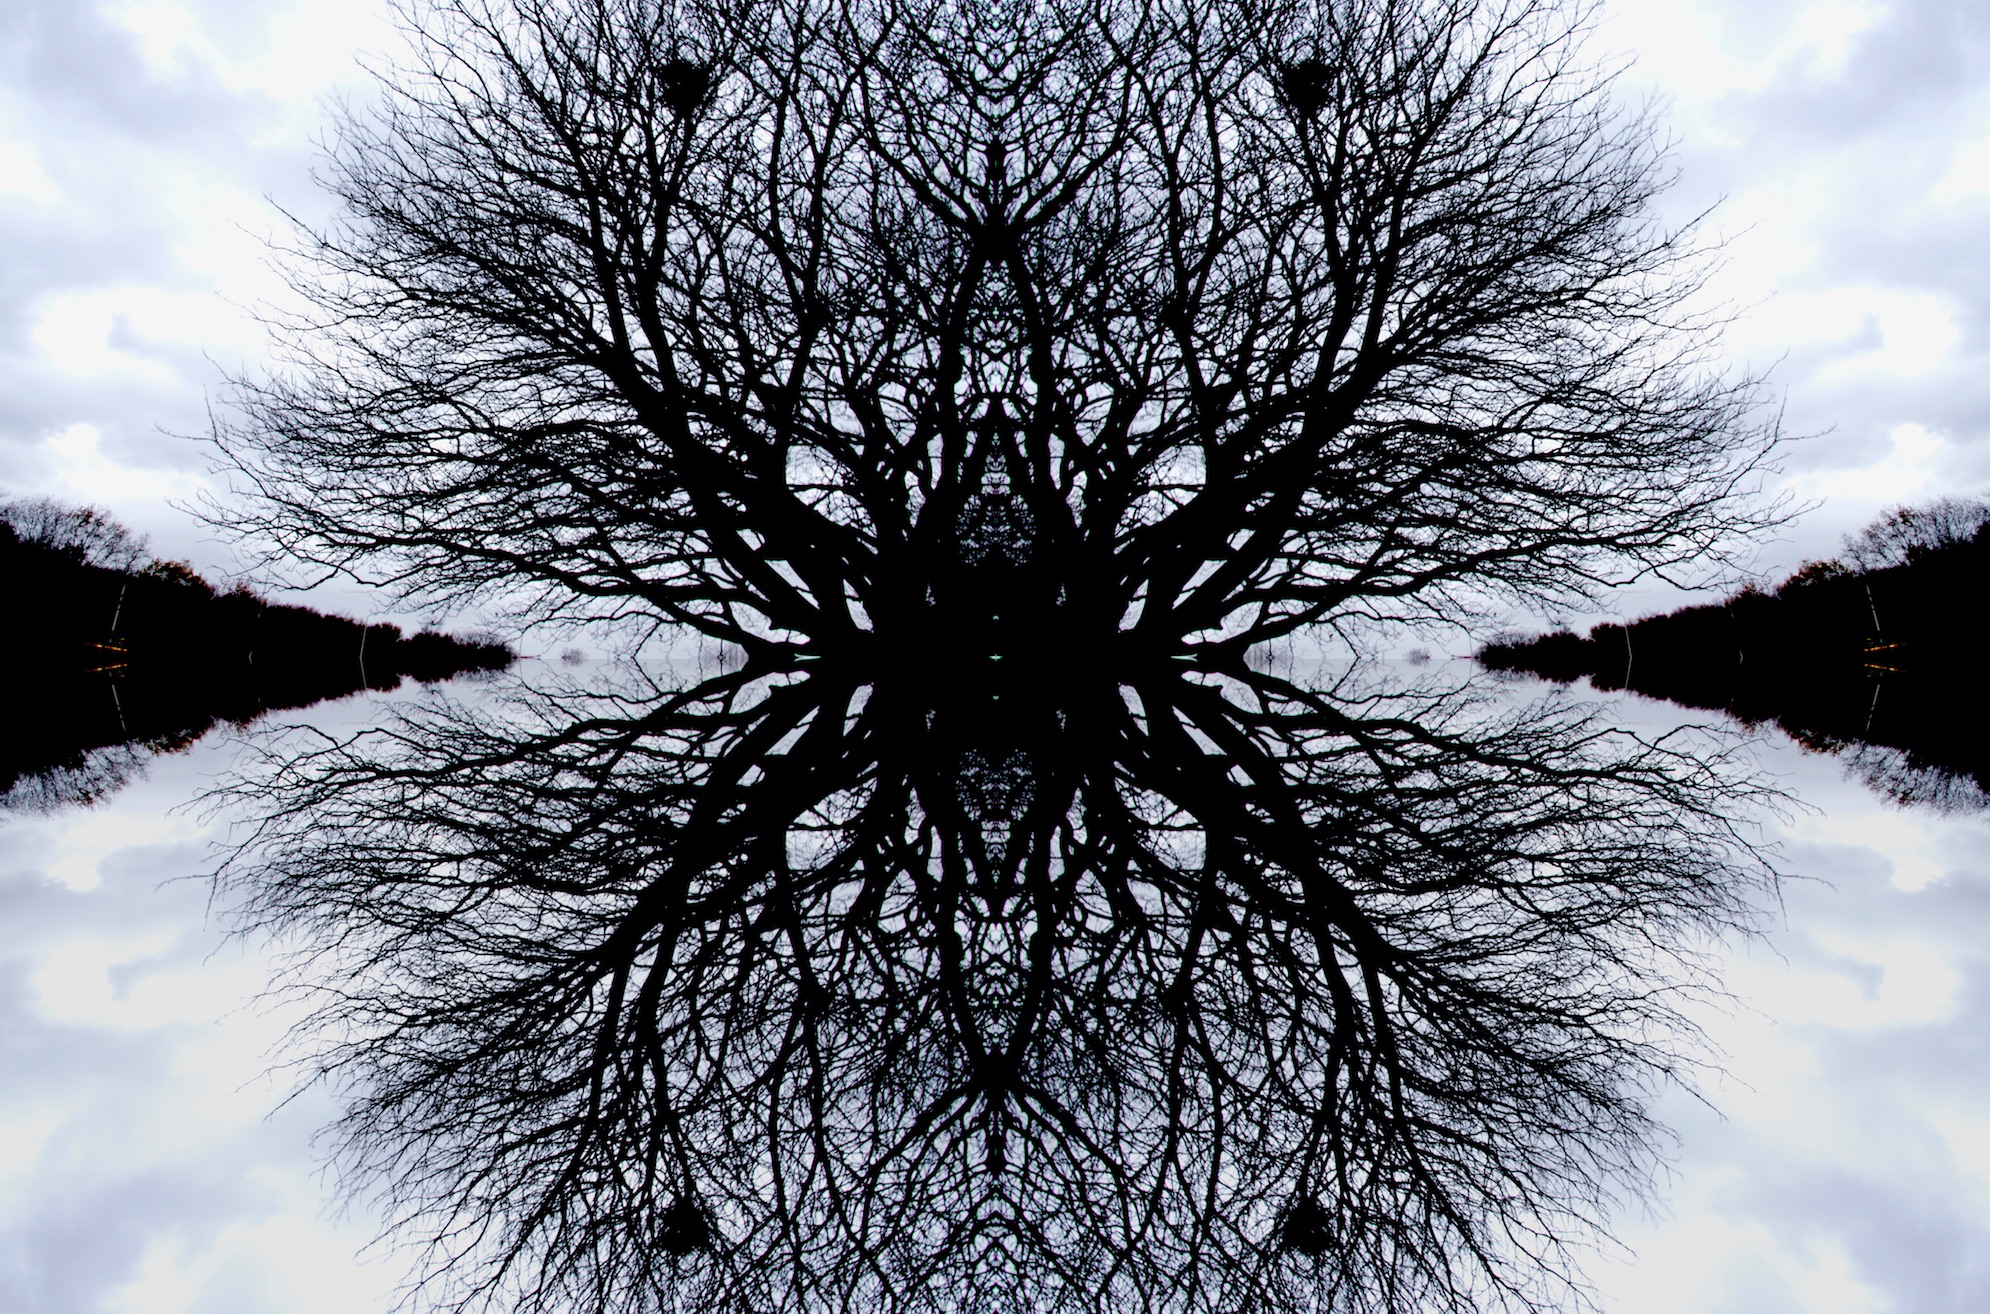
tree, nature, branch, snow, winter, cloud, black and white, plant, sky, sunlight, flower, frost, ice, reflection, autumn, weather, monochrome, season, freezing, monochrome photography, woody plant, land plant